Paraponera clavata

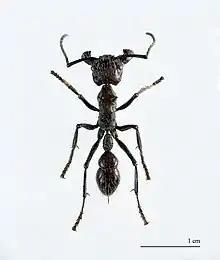
"Paraponera clavata" – museum specimen

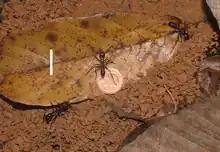
Photograph demonstrating the size of bullet ants, with a 2-cm scale bar

"Paraponera" is distributed throughout Central and South America, commonly found in the wet Neotropical realm. These ants are found in Honduras, El Salvador, Nicaragua, Costa Rica and Panama from the north, and in Venezuela, Colombia, Ecuador, Peru, Bolivia, and Brazil from the south. Colonies are found in lowland areas, at elevations ranging from sea level to . However, specimens have been collected at elevations of in La Amistad International Park.